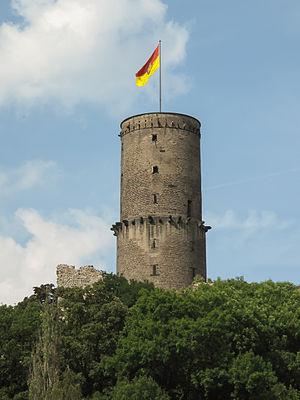
Bad Godesberg est une ancienne commune d'Allemagne et depuis 1969 un des quatre arrondissements de la ville de Bonn en Rhénanie-du-Nord-Westphalie. Bad Godesberg compte 70 000 habitants pour 32 km².